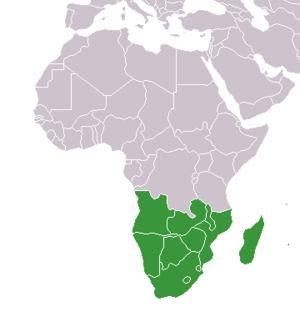
Les pays d'Afrique australe. العربية: دول أفريقيا الجنوبية
Cette liste présente les langues naturelles classées en fonction de leur région d'origine ou des endroits où elles sont parlées.